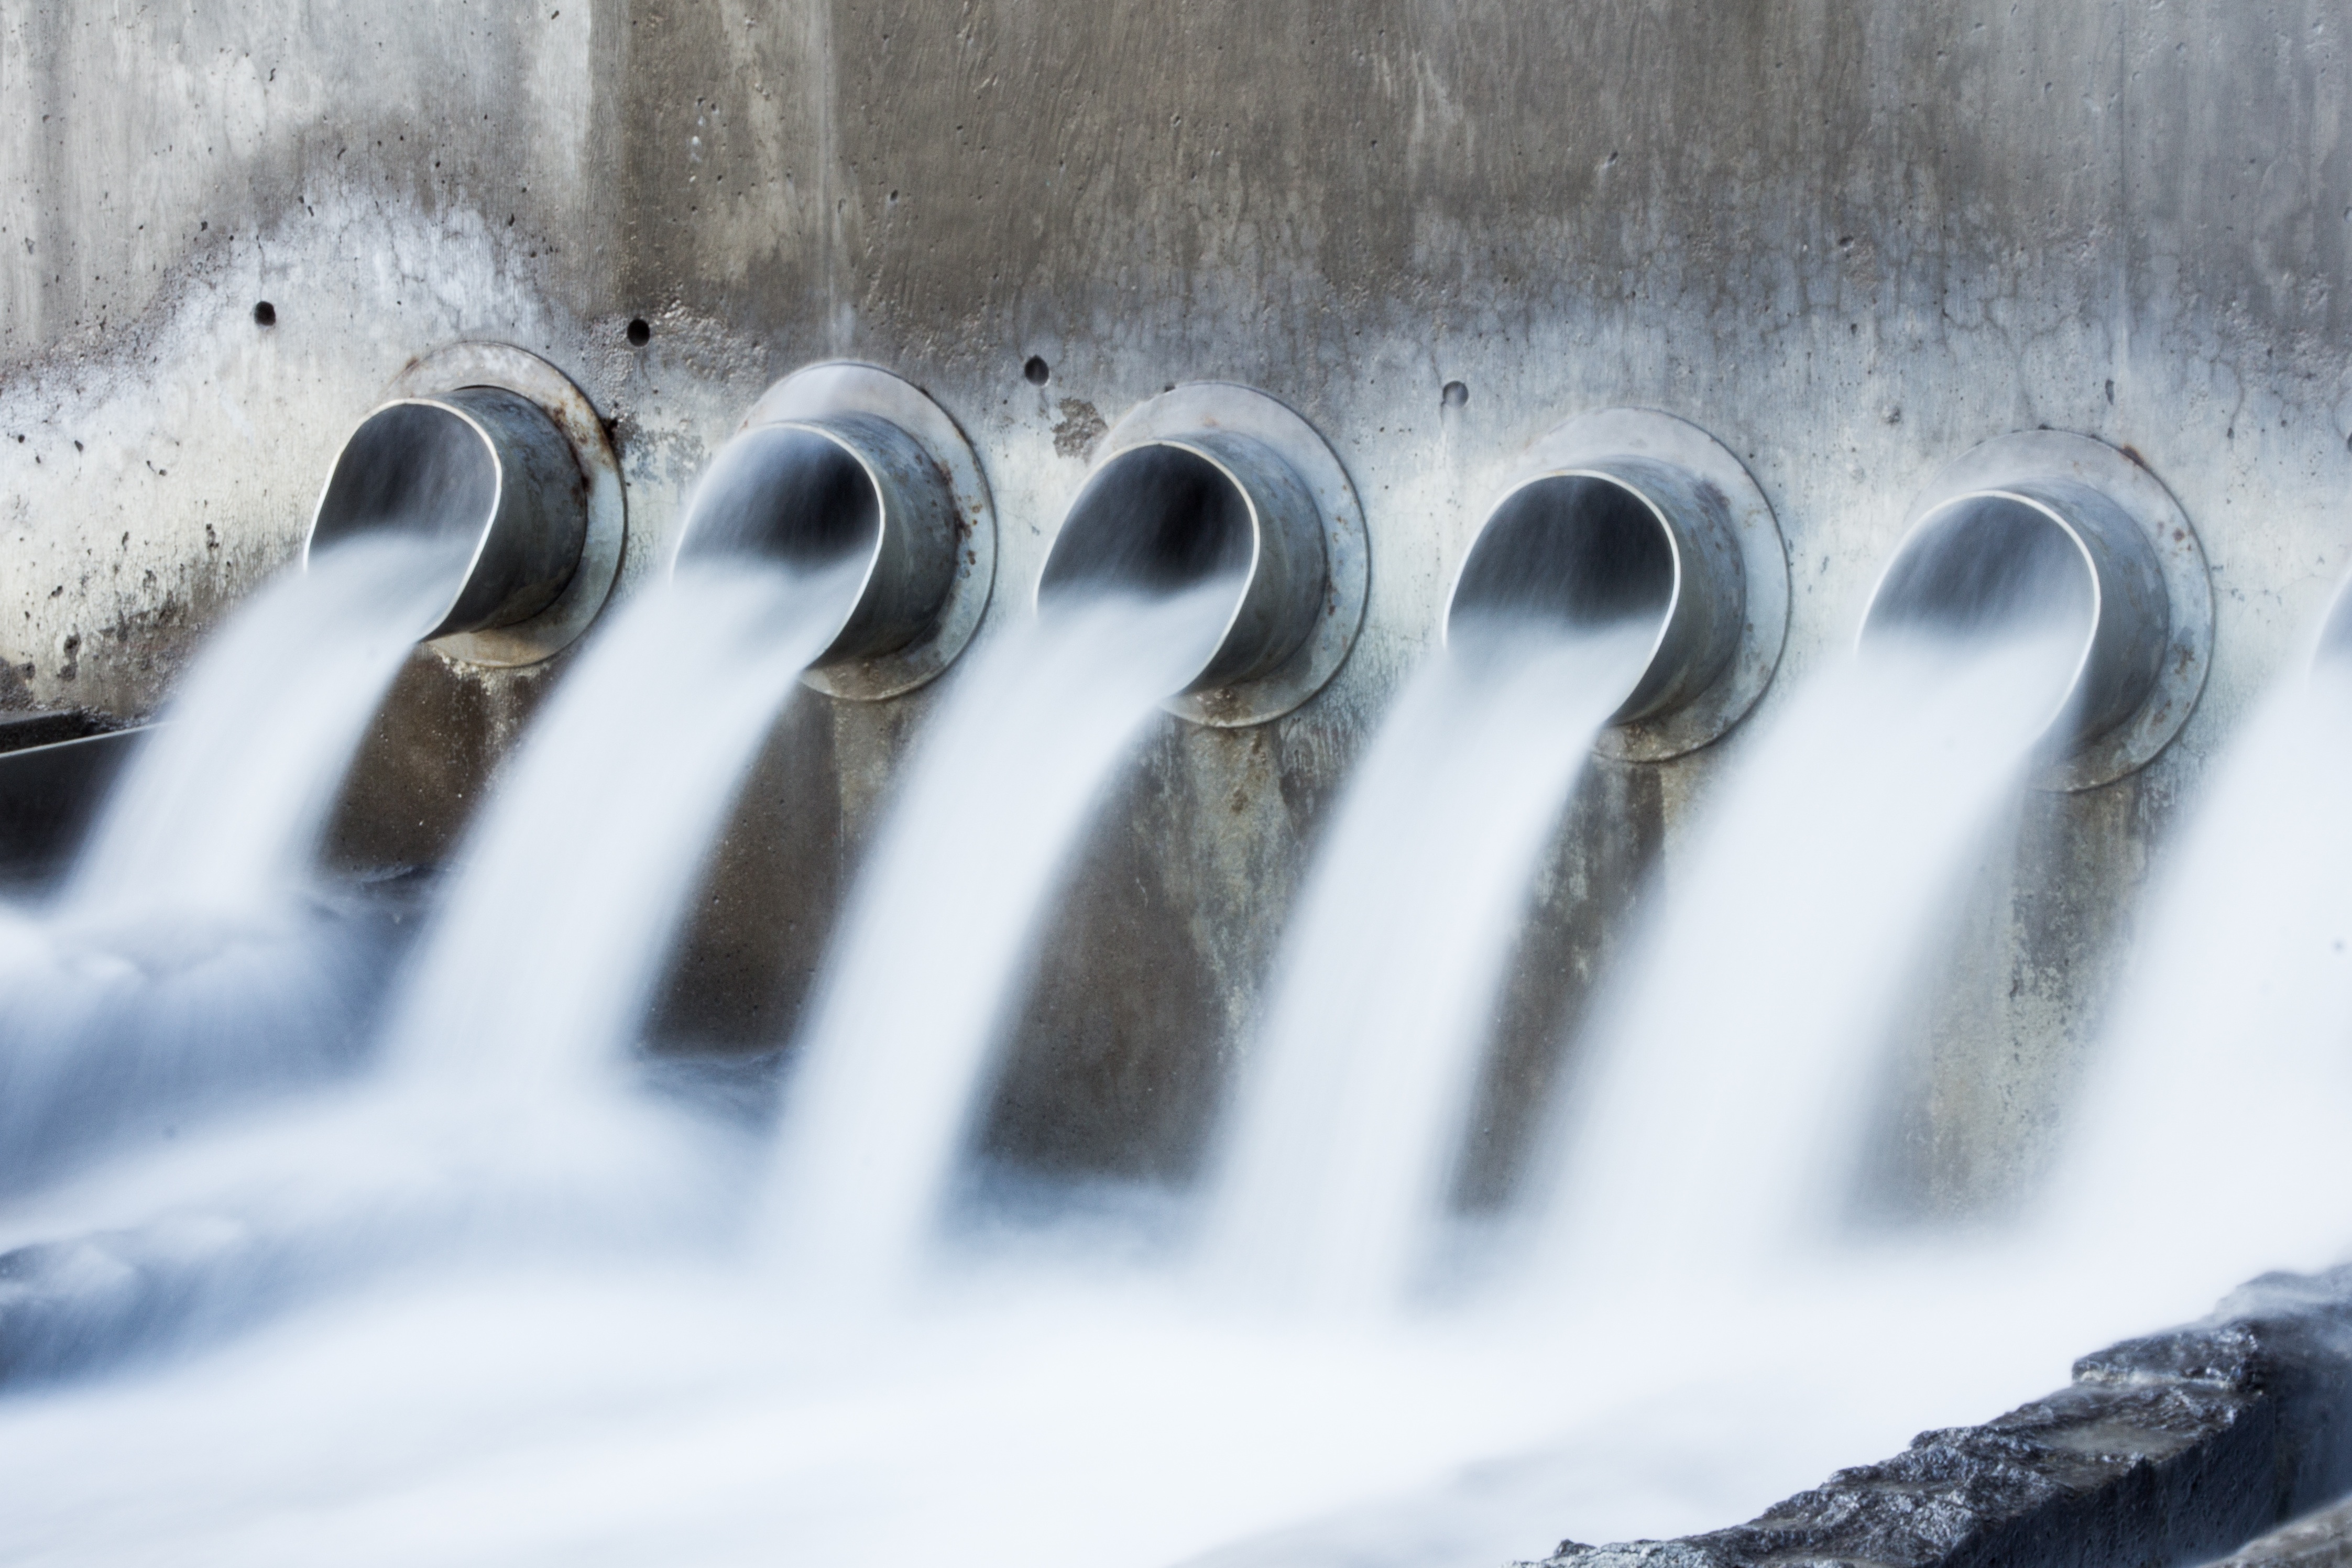
water, snow, winter, wave, number, reflection, weather, monochrome, close up, freezing